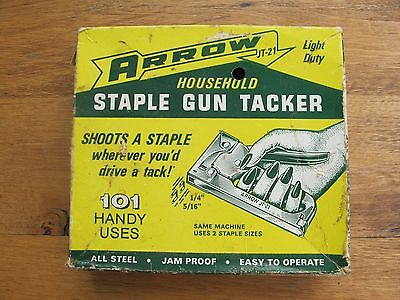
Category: stapler